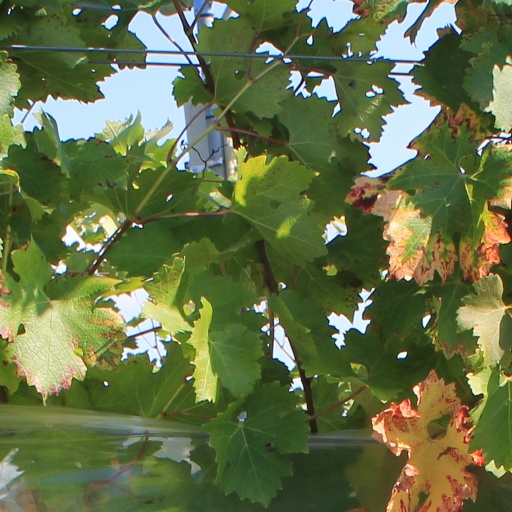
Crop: grape